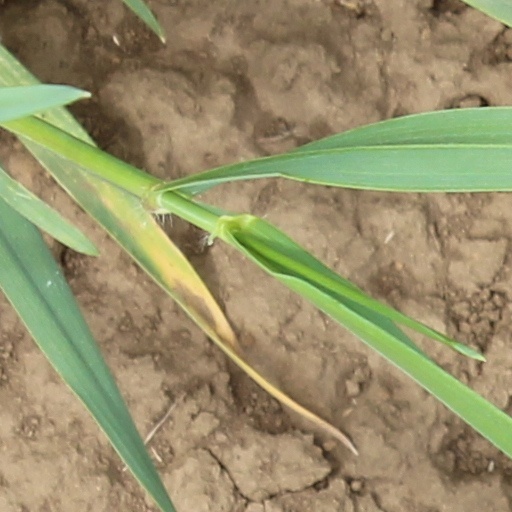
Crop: wheat